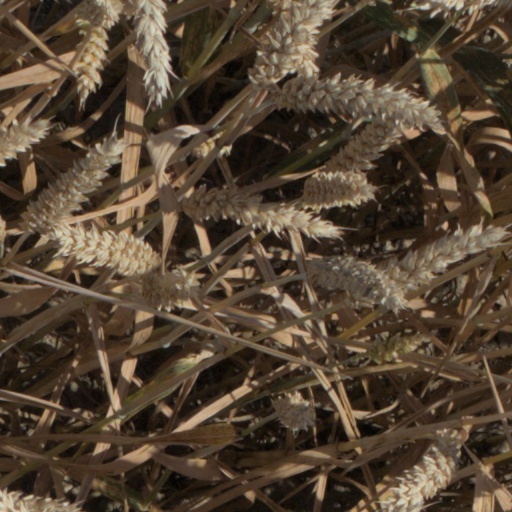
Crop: wheat